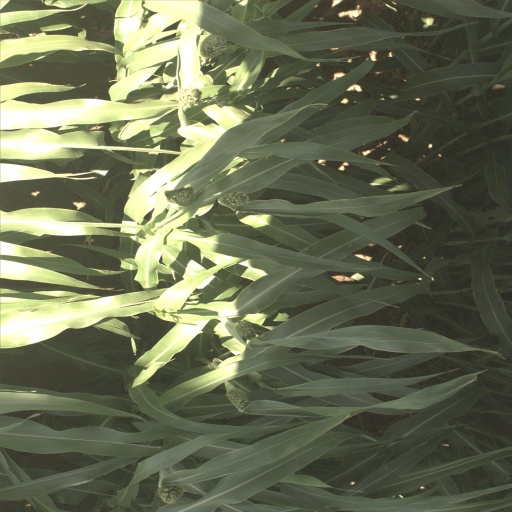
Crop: sorghum